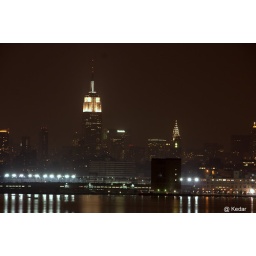
Empire states ! n the reflection of lights in crystal clear water !